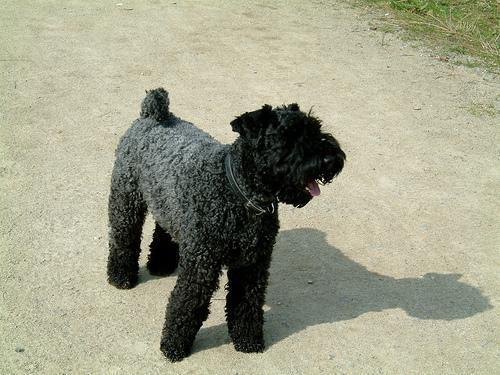
Kerry_blue_terrier